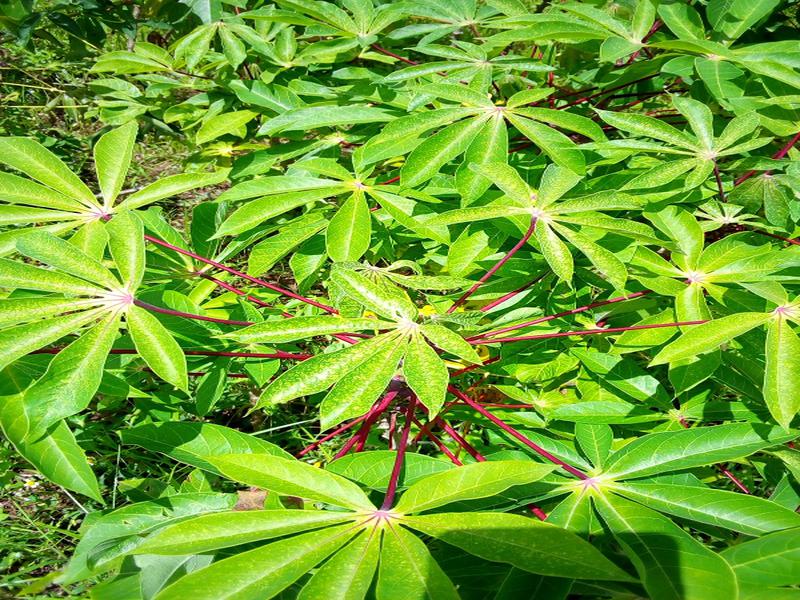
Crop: cassava
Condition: green_mottle